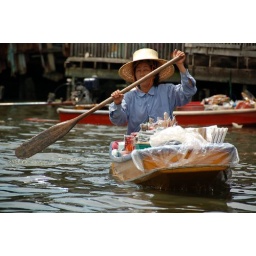
A river market seller in Bangkok, Thailand.